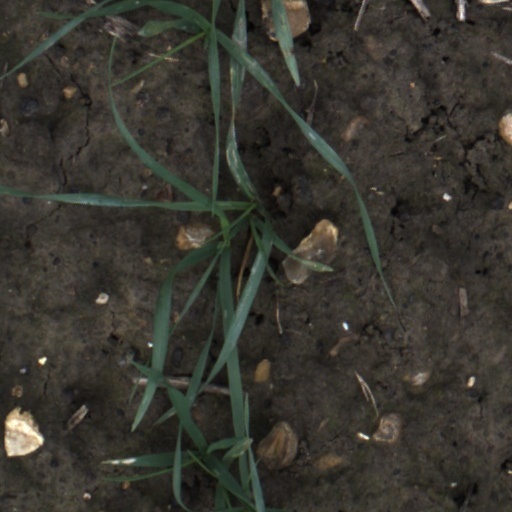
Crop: wheat